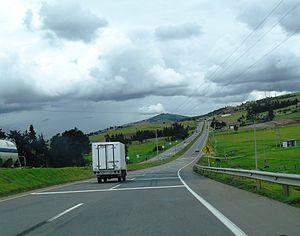
Le transport routier en Colombie est le principal moyen de transport de personnes et de marchandises en Colombie via son réseau routier composé d'environ 128 000 km de voiries en 2010.
Tunja est la ville la plus peuplée du centre de la Colombie. C'est le chef-lieu du département de Boyacá. Elle se situe sur l'Altiplano cundiboyacense de la Cordillère Orientale des Andes. C'est la ville la plus haute du pays. Ses habitants s'appellent les Tunjanos. La ville est divisée en huit arrondissements.